Greentrains

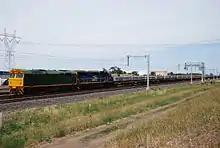
Greentrains 80 class at Somerton in January 2009

Greentrains was a locomotive and rolling stock leasing company in Australia. It was formed in June 2008 as a subsidiary of Coote Industrial.